Hyundai Aero City

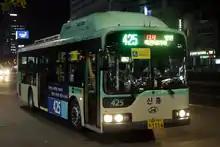
New Super Aero City Low Floor

The Low Floor version of the Super Aero City was launched in 2005, CNG and automatic transmission is standard.